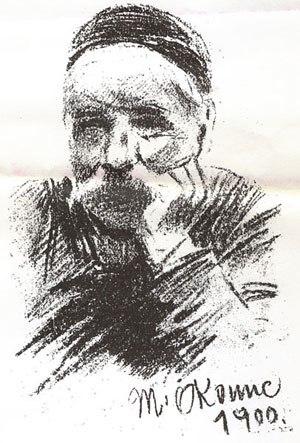
Constant Marie, dit «
Constant Marie, dit « Le Père Lapurge », né le 27 août 1838 à Sainte-Houvrince et mort le 5 août 1910, est un communard et poète auteur-compositeur-interprète libertaire de chansons révolutionnaires dont « Dame dynamite », « Le Père Lapurge », « L’Affranchie » et « La Muse rouge ».